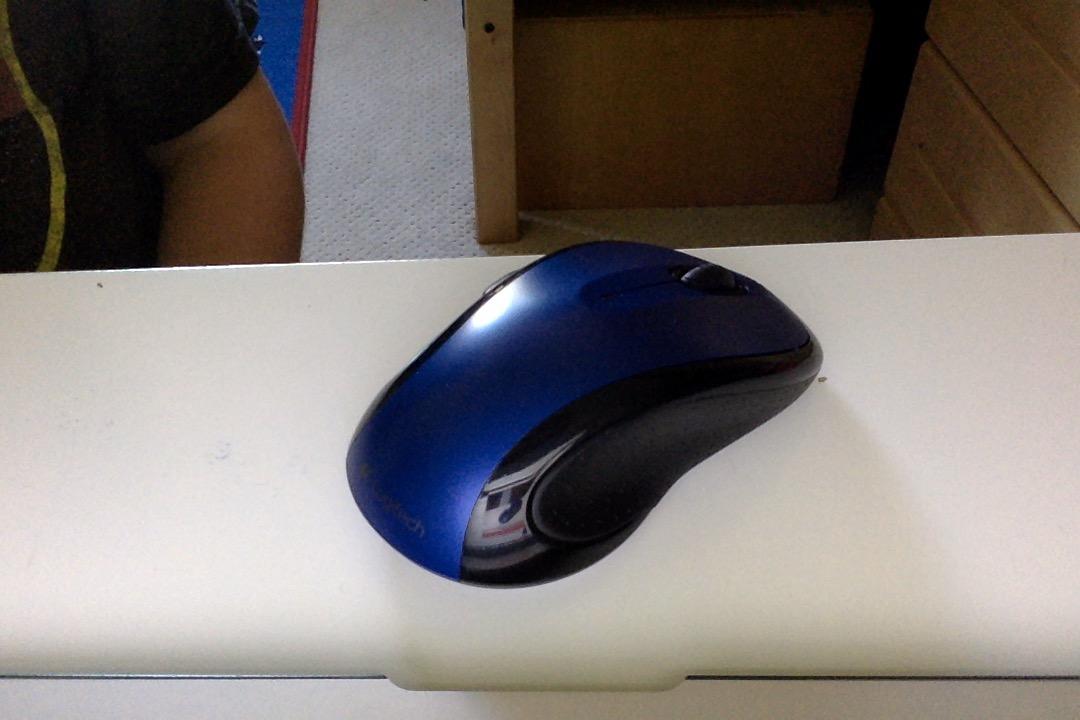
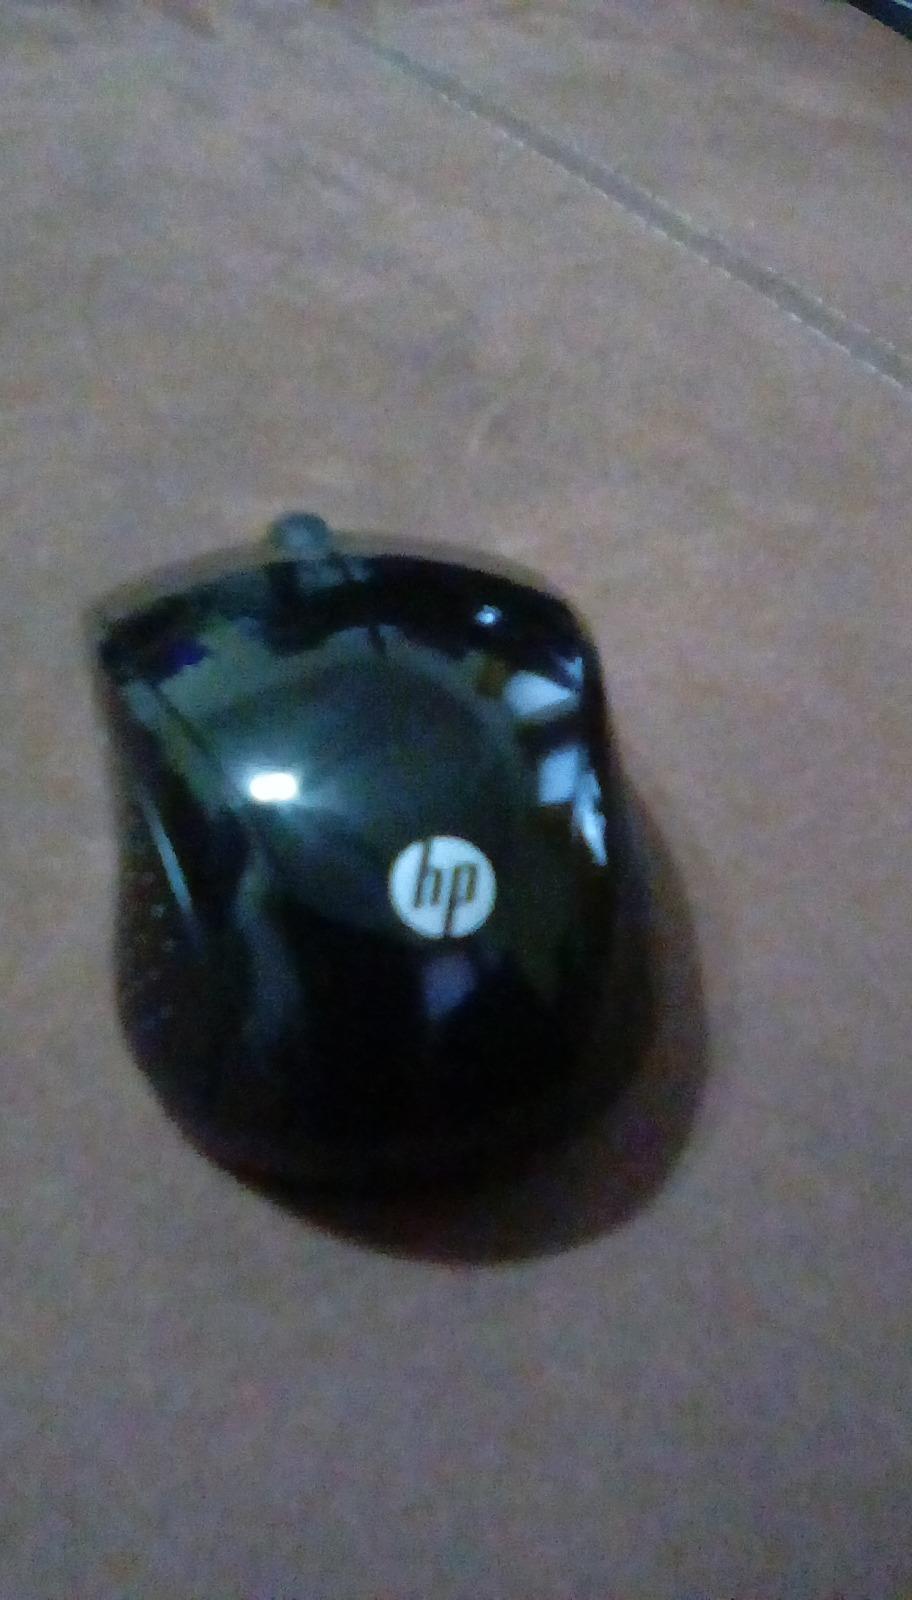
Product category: mouse
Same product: no